Sri Lanka Armed Forces

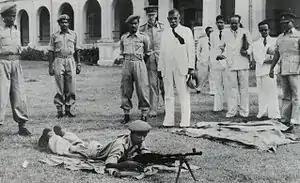
Prime Minister D. S. Senanayake watching the Ceylon Light Infantry training.

Following the establishment of the Dominion of Ceylon with Britain granting independence in 1948, work began to establish a regular military. The Army Act No. 17 of 1949 was passed by Parliament on 11 April 1949 and formalized in the Gazette Extraordinary No. 10028 of 10 October 1949. This marked the creation of the Ceylon Army, and the CDF and the CRNVR were disbanded to make way for a regular navy. On 9 December 1950 the Royal Ceylon Navy (RCyN) was established. Finally, in 1951 the Royal Ceylon Air Force (RCyAF) was established as the youngest of the three forces. From the outset Britain played a significant role in helping the Ceylon government in developing its armed forces.